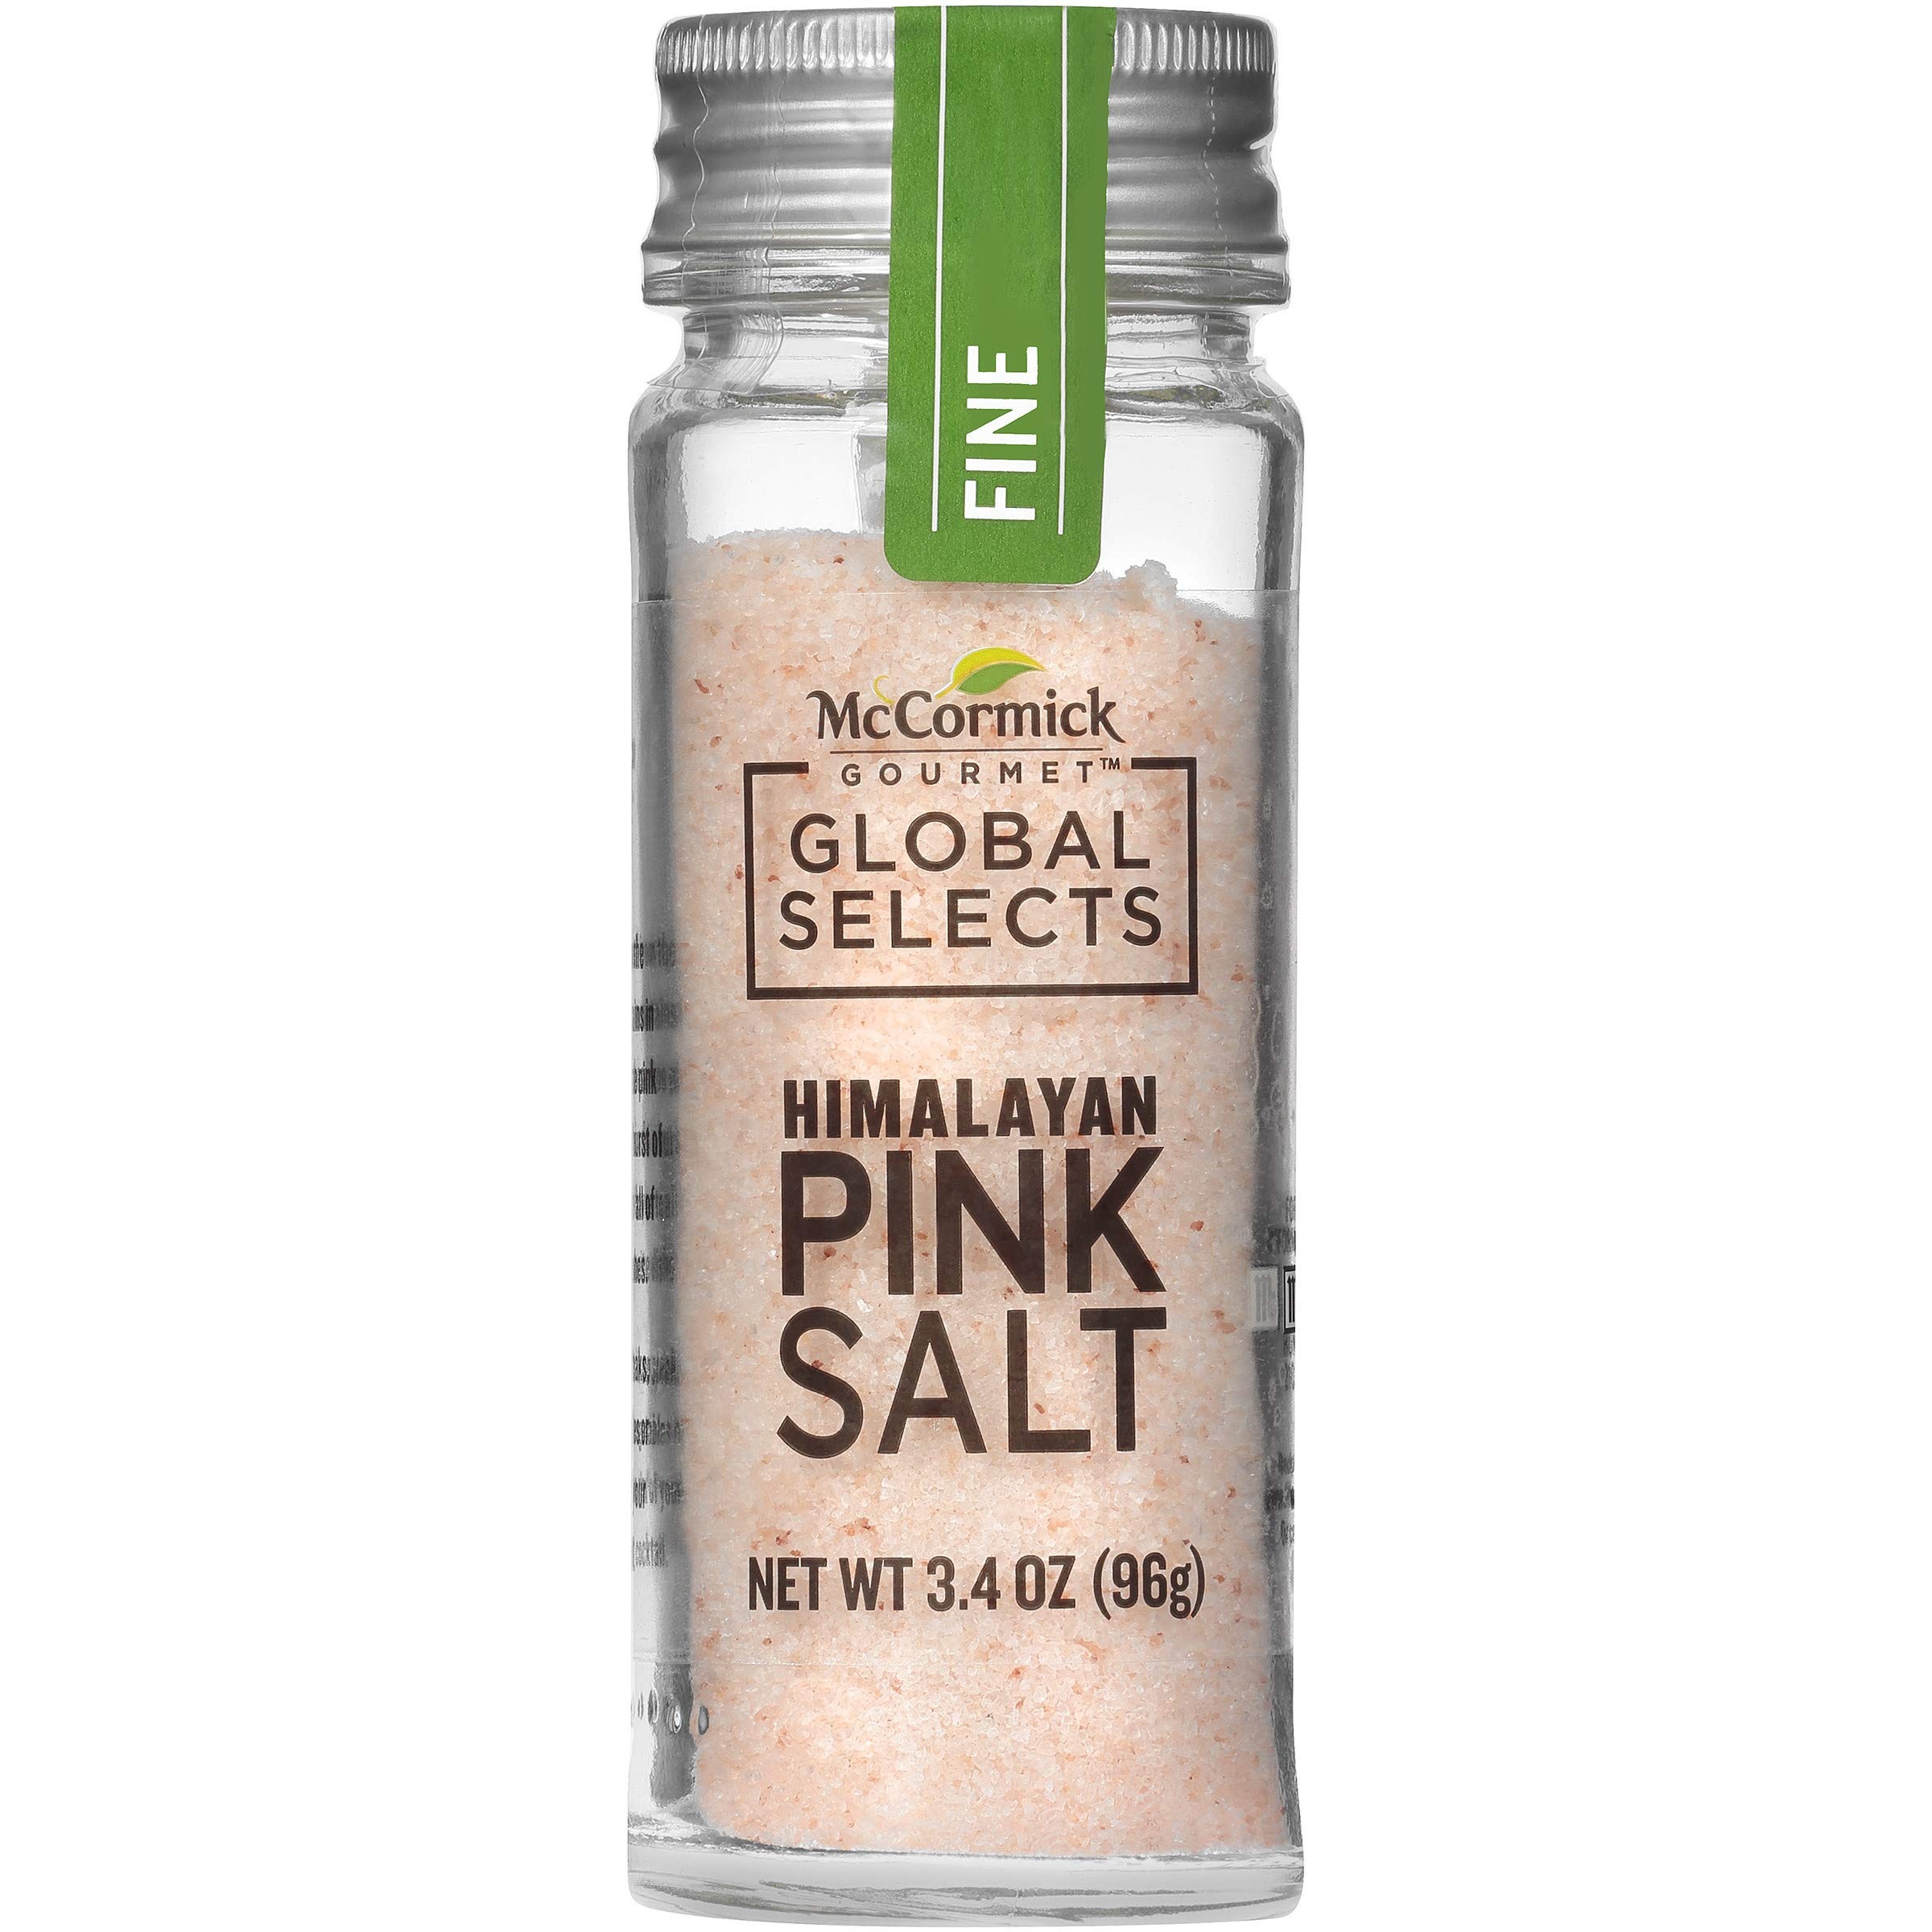
Item Name: McCormick Gourmet Global Selects Himalayan Pink Salt, 3.4 oz
Bullet Point 1: Add a burst of color and flavor to dishes with these fine pink salt crystals
Bullet Point 2: The pink color comes from trace minerals, like magnesium and calcium
Bullet Point 3: These salt crystals are mined in the Himalayan mountains near Pakistan
Bullet Point 4: Sprinkle on steak, grilled meats, eggs, salads, vegetables and more
Bullet Point 5: Dip the rim of margarita glasses in this pink salt for a beautiful garnish
Value: 3.4
Unit: Ounce

Price: 10